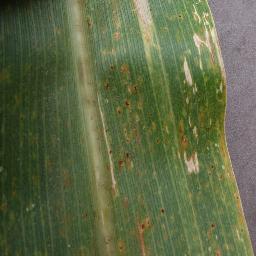
Label: Corn_(Maize)___Northern_Leaf_Blight